Wartburg

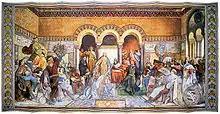
Schwind's "Sängerkrieg" fresco in the "Sängersaal" (1854)

On 18 October 1817, the first Wartburg festival took place. About 500 students, members of the newly founded German Burschenschaften ("fraternities"), came together at the castle to celebrate the German victory over Napoleon four years before and the 300th anniversary of the Reformation, condemn conservatism and call for German unity under the motto "Honour – Freedom – Fatherland". Speakers at the event included Heinrich Hermann Riemann, a veteran of the Lützow Free Corps, the philosophy student Ludwig Rödiger, and Hans Ferdinand Massmann.